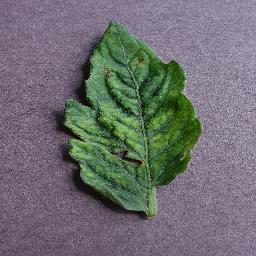
Label: Tomato___Tomato_mosaic_virus